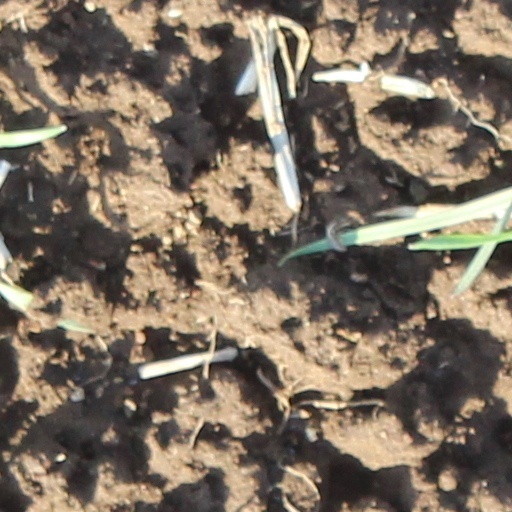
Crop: wheat